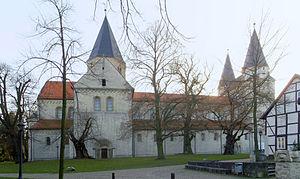
Königslutter am Elm ou Koenigslutter est une ville de Basse-Saxe, en Allemagne. Située dans l'arrondissement de Helmstedt. Elle est connue surtout pour son centre historique avec la cathédrale impériale fondée par l'empereur Lothaire de Supplinbourg en 1135.